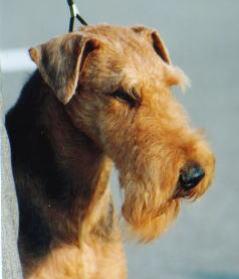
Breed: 200-n000008-Airedale